Manciple

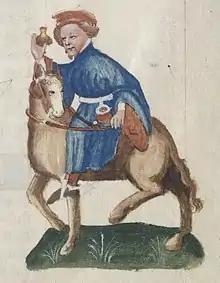
A manciple illustrated in the Ellesmere Chaucer

A manciple is a person in charge of the purchase and storage of food at an institution such as a college, monastery, or court of law. Manciples were sometimes also in charge of catering more generally, including food preparation.